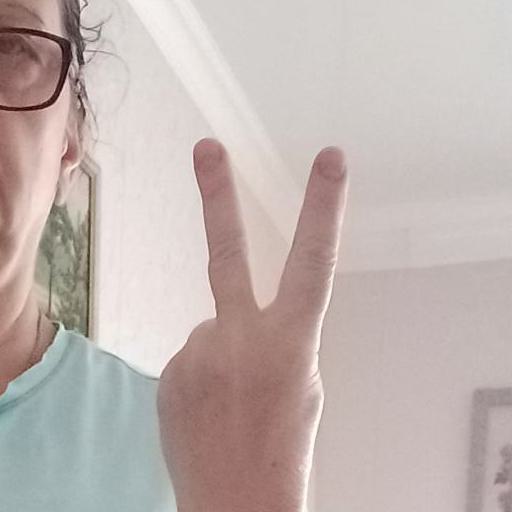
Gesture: peace_inverted